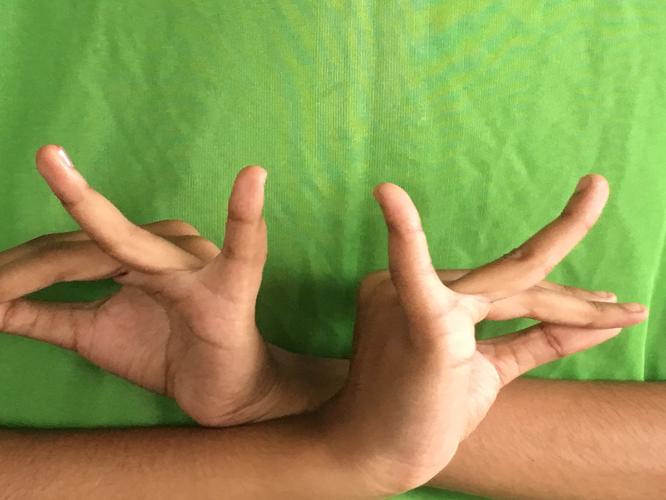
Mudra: Katakavardhana
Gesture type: double_hand